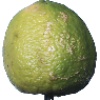
Label: limes